Barbara Bates

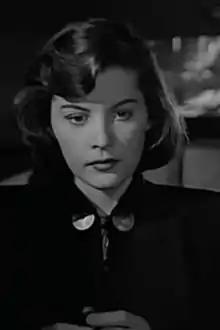
Bates in "Quicksand" (1950)

Barbara Jane Bates (August 6, 1925 – March 18, 1969) was an American singer and actress, best known for her portrayal of Phoebe in the 1950 drama film "All About Eve" and as Katy Morgan on "It's a Great Life" (1954–1956).